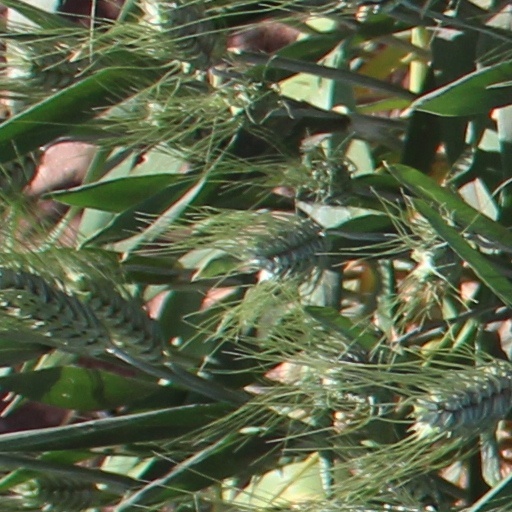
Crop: wheat